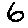
Label: 6